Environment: real
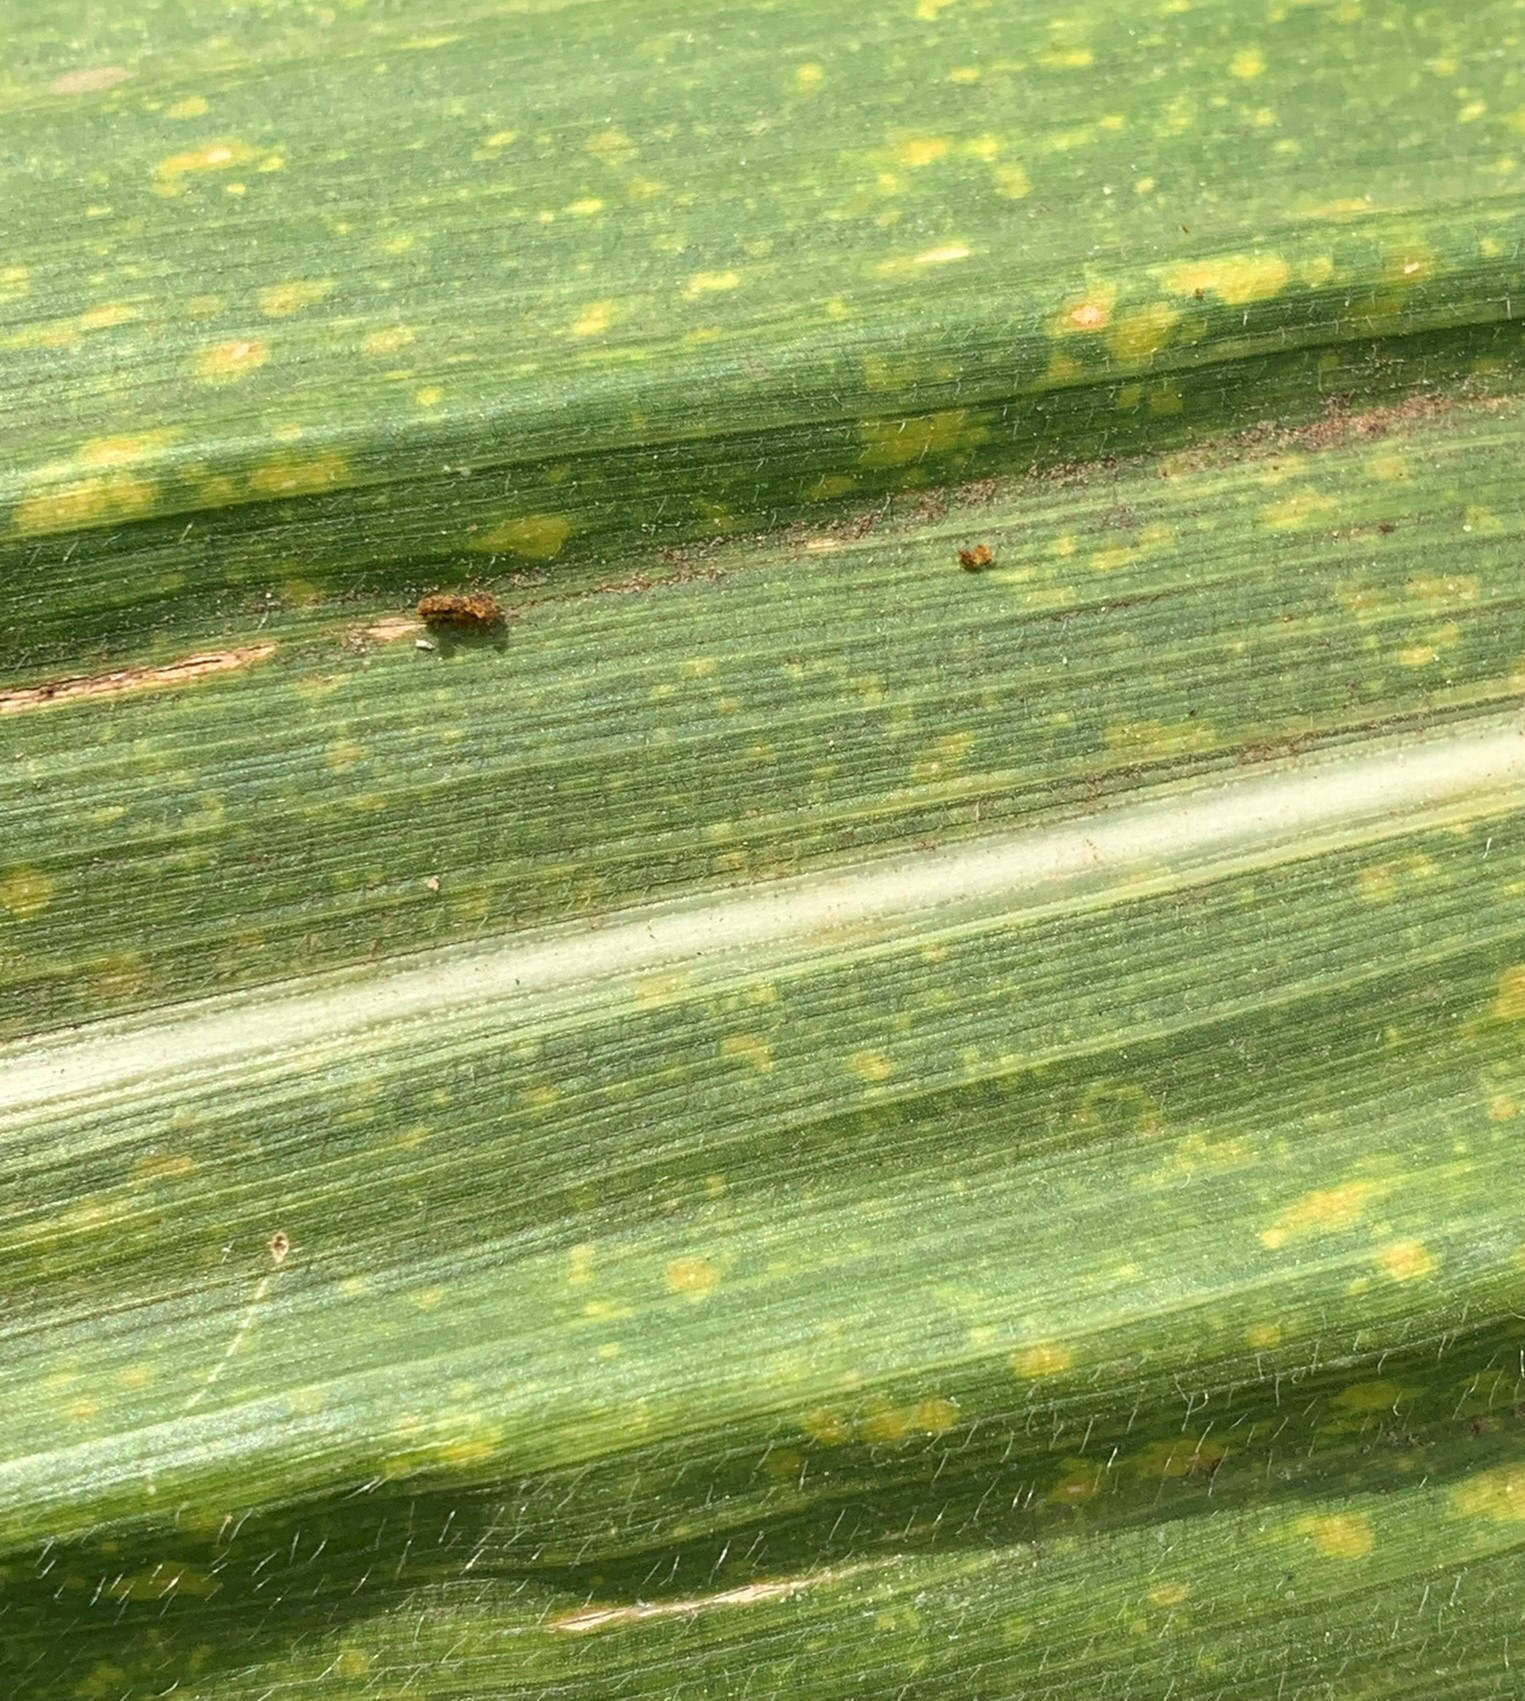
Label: lethal_necrosis